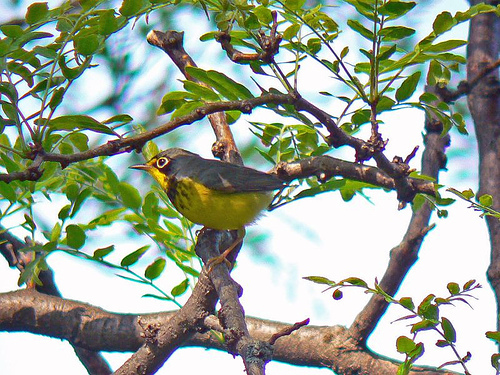
this little bird is mostly yellow with gray back and wings.
this bird has a bright yellow belly and throat, gray crown and back and long orange tarsus and feet.
the bird has a yellow belly with grey wings and a yellow pointed bill with black eyes.
this bird has a speckled belly and breast with a short pointy bill.
small yellow and grey bird with medium orange tarsus and medium brown beak
this bird is yellow with grey and has a long, pointy beak.
this bird has wings that are gray and has a yellow belly
this is a yellow bird with grey wings and a white eyering.
this bird has wings that are grey and has a yellow bellya bird with yellow belly and breast, brown wings and rectrices and the bill is short and pointed
Species: Canada Warbler